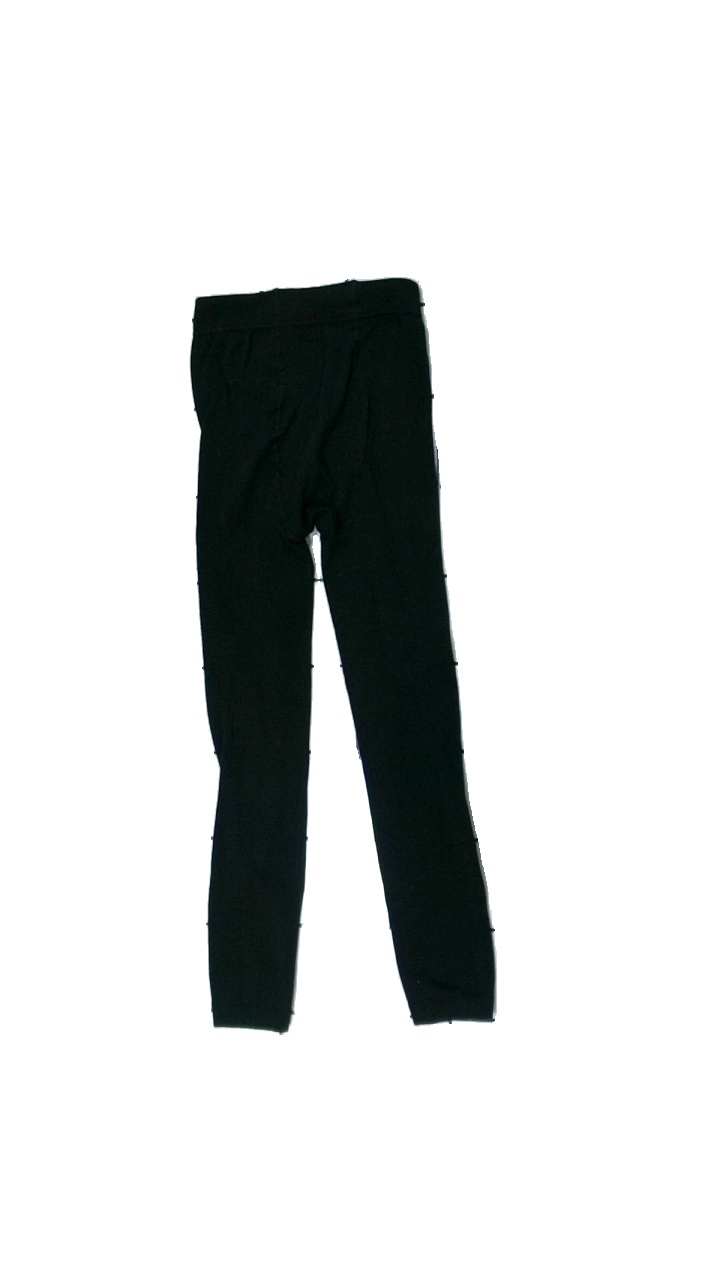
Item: Tights (Ladies)
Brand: Missing
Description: svarta termo tights. noppriga
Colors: Black
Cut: Regular
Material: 100% polyester
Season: Winter
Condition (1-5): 3
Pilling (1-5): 3
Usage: Export
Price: <50